Michael Murphy (sculptor)

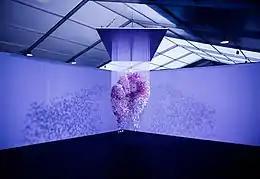
"Come Together" by Michael Murphy

Come together is a symbol of power. It depicts Murphy's girlfriend's fist raised during the Women's March in D.C. in early 2018. There are over 2000 pieces of wood that make up the shape. This piece is currently being shown in an interactive art show known as "Point of View" that is touring within a company named Wonderspaces.